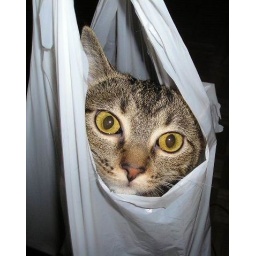
cat in a bag